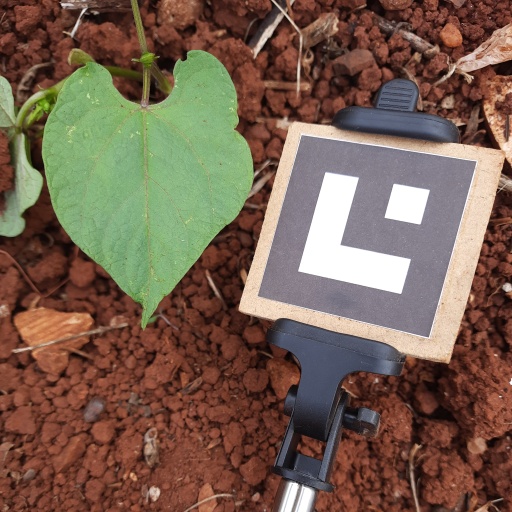
Observations: flat surface, eating holes in the edge, under shade